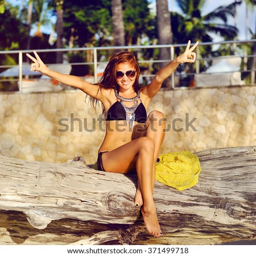
portrait of a happy woman showing victory with fingers